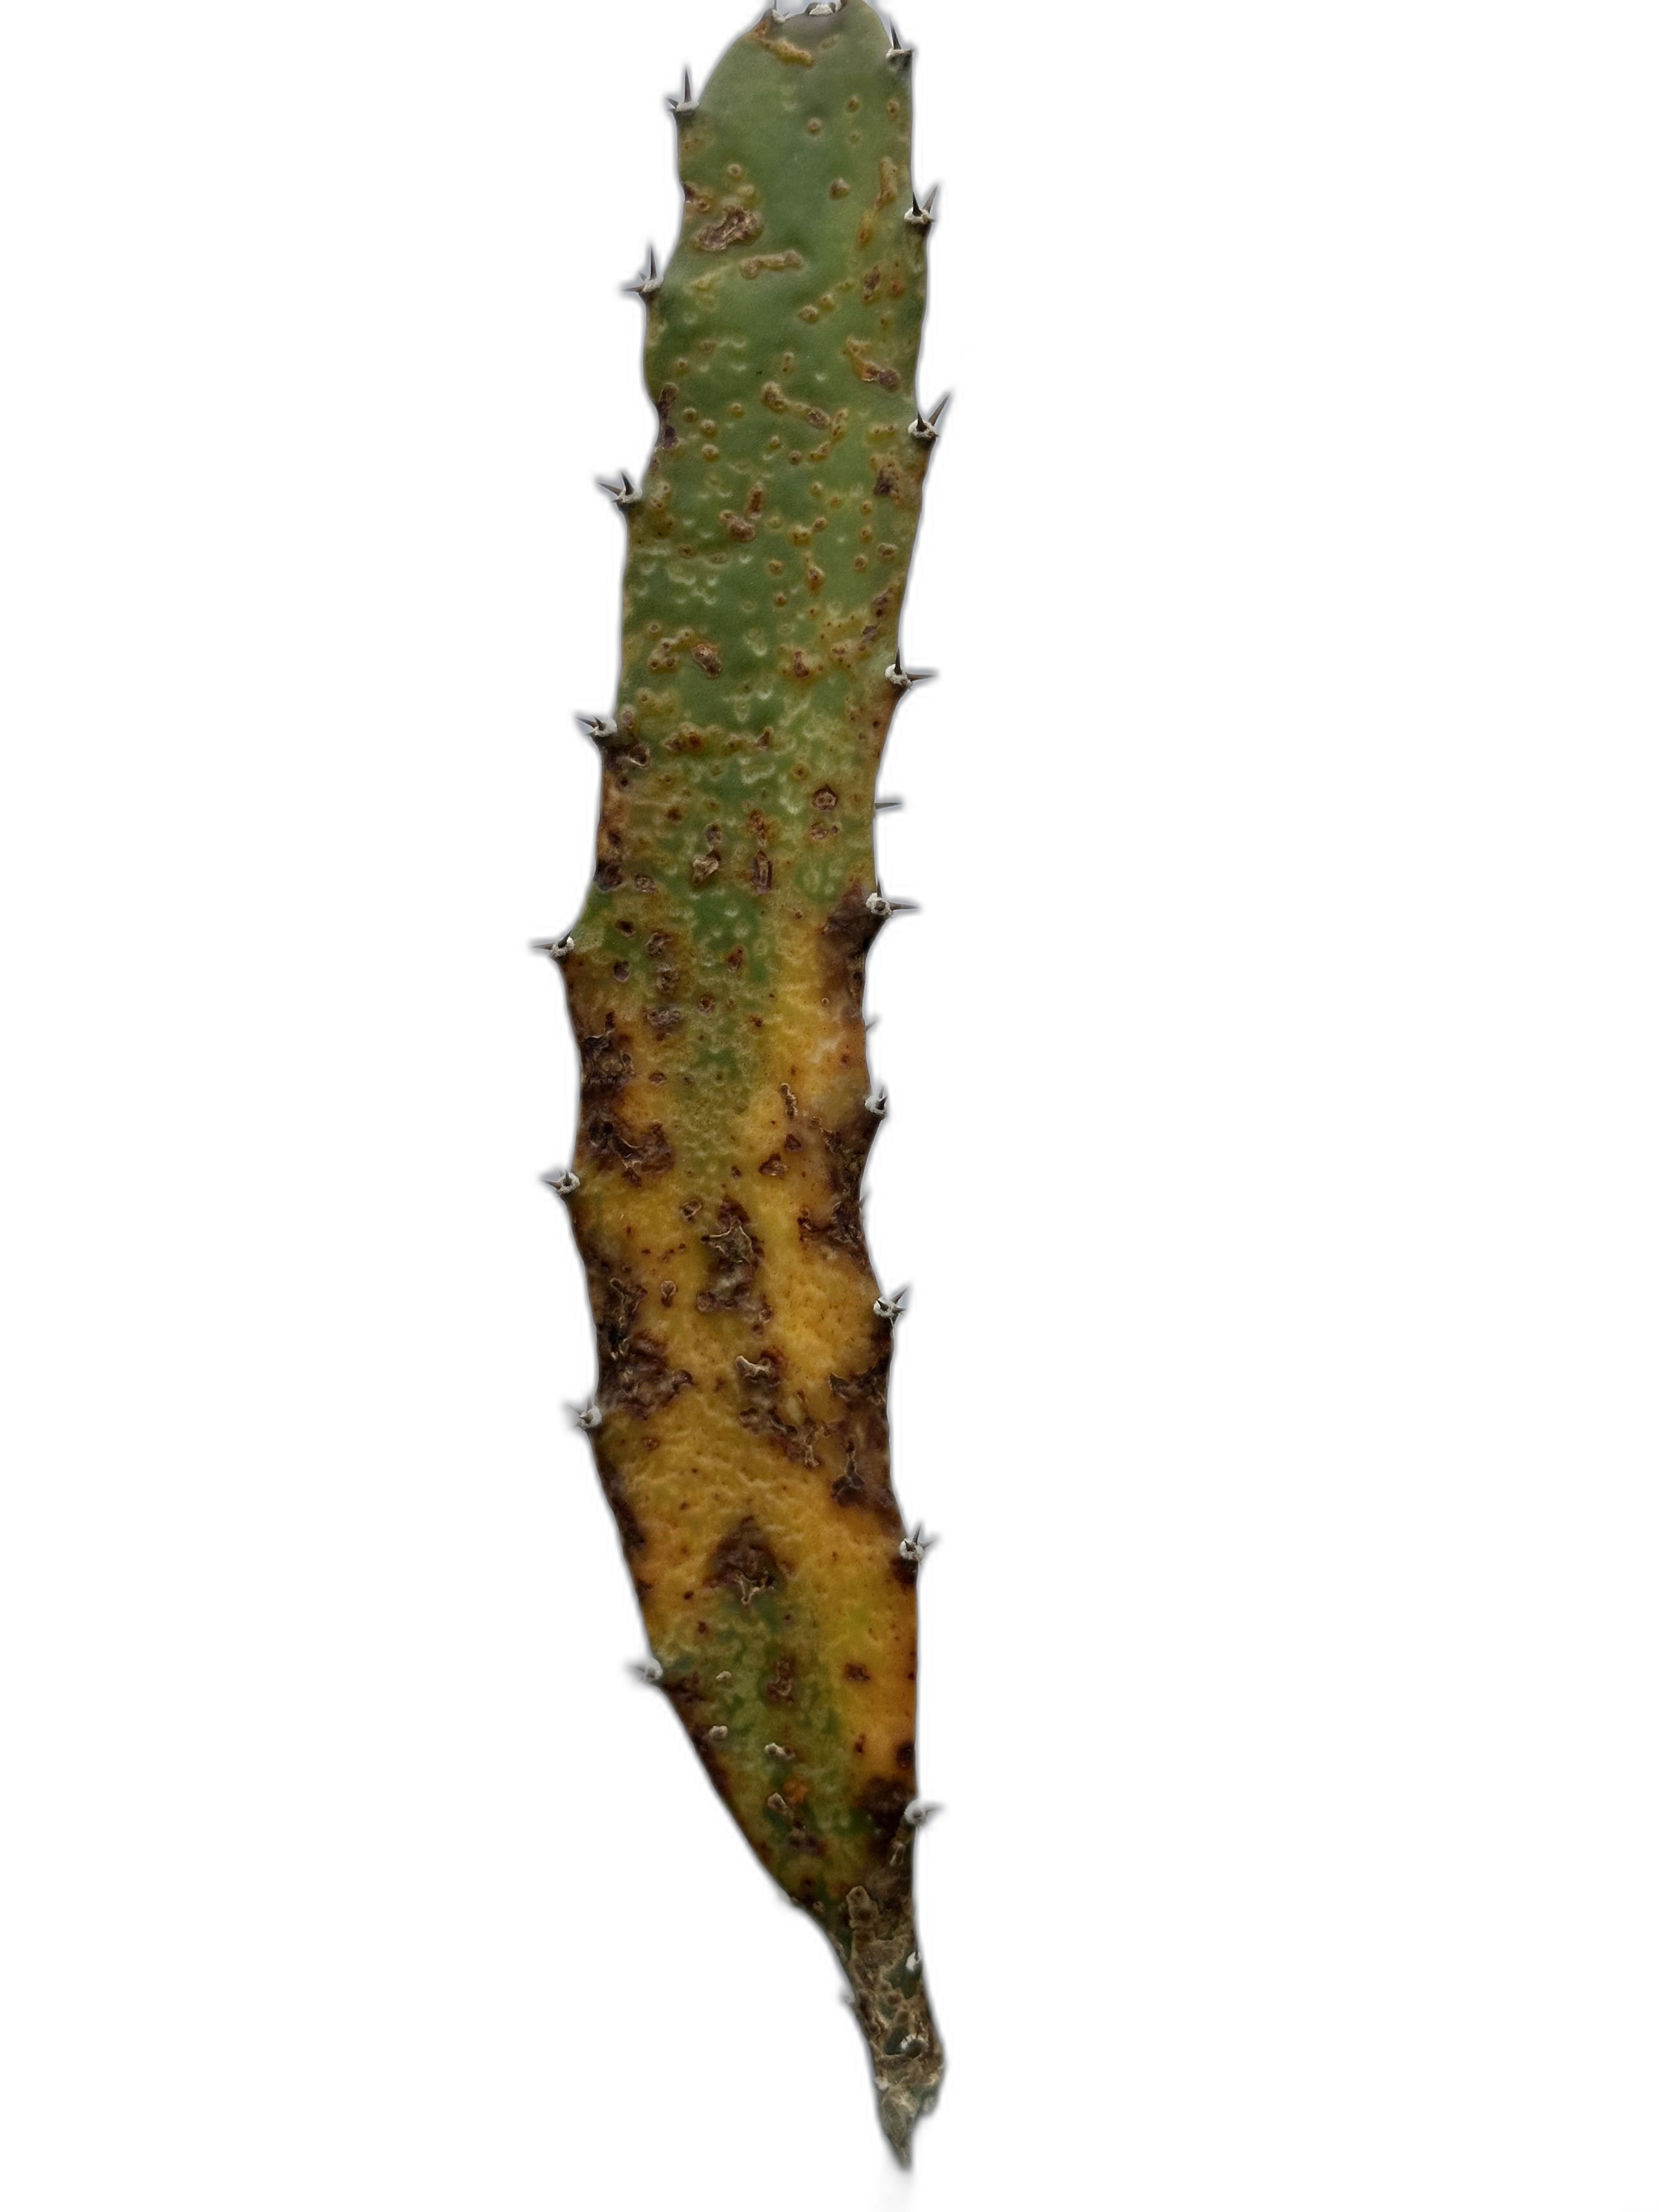
Label: Bad leaf